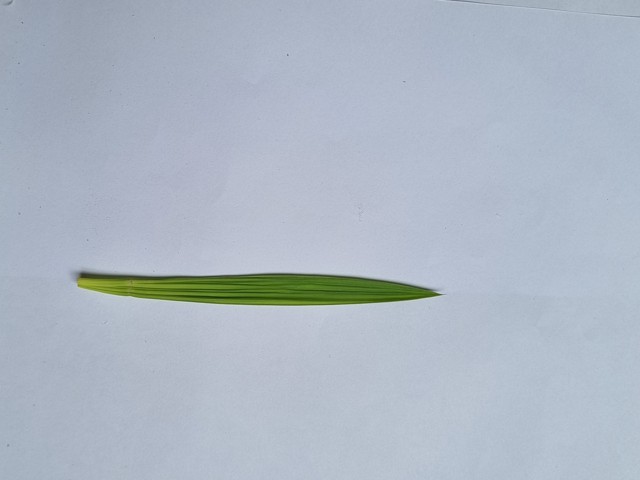
Plant: betal